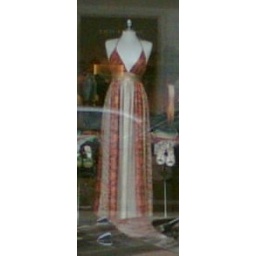
A gorgeous dress in the window of a Rodeo Drive dress shop, LA.